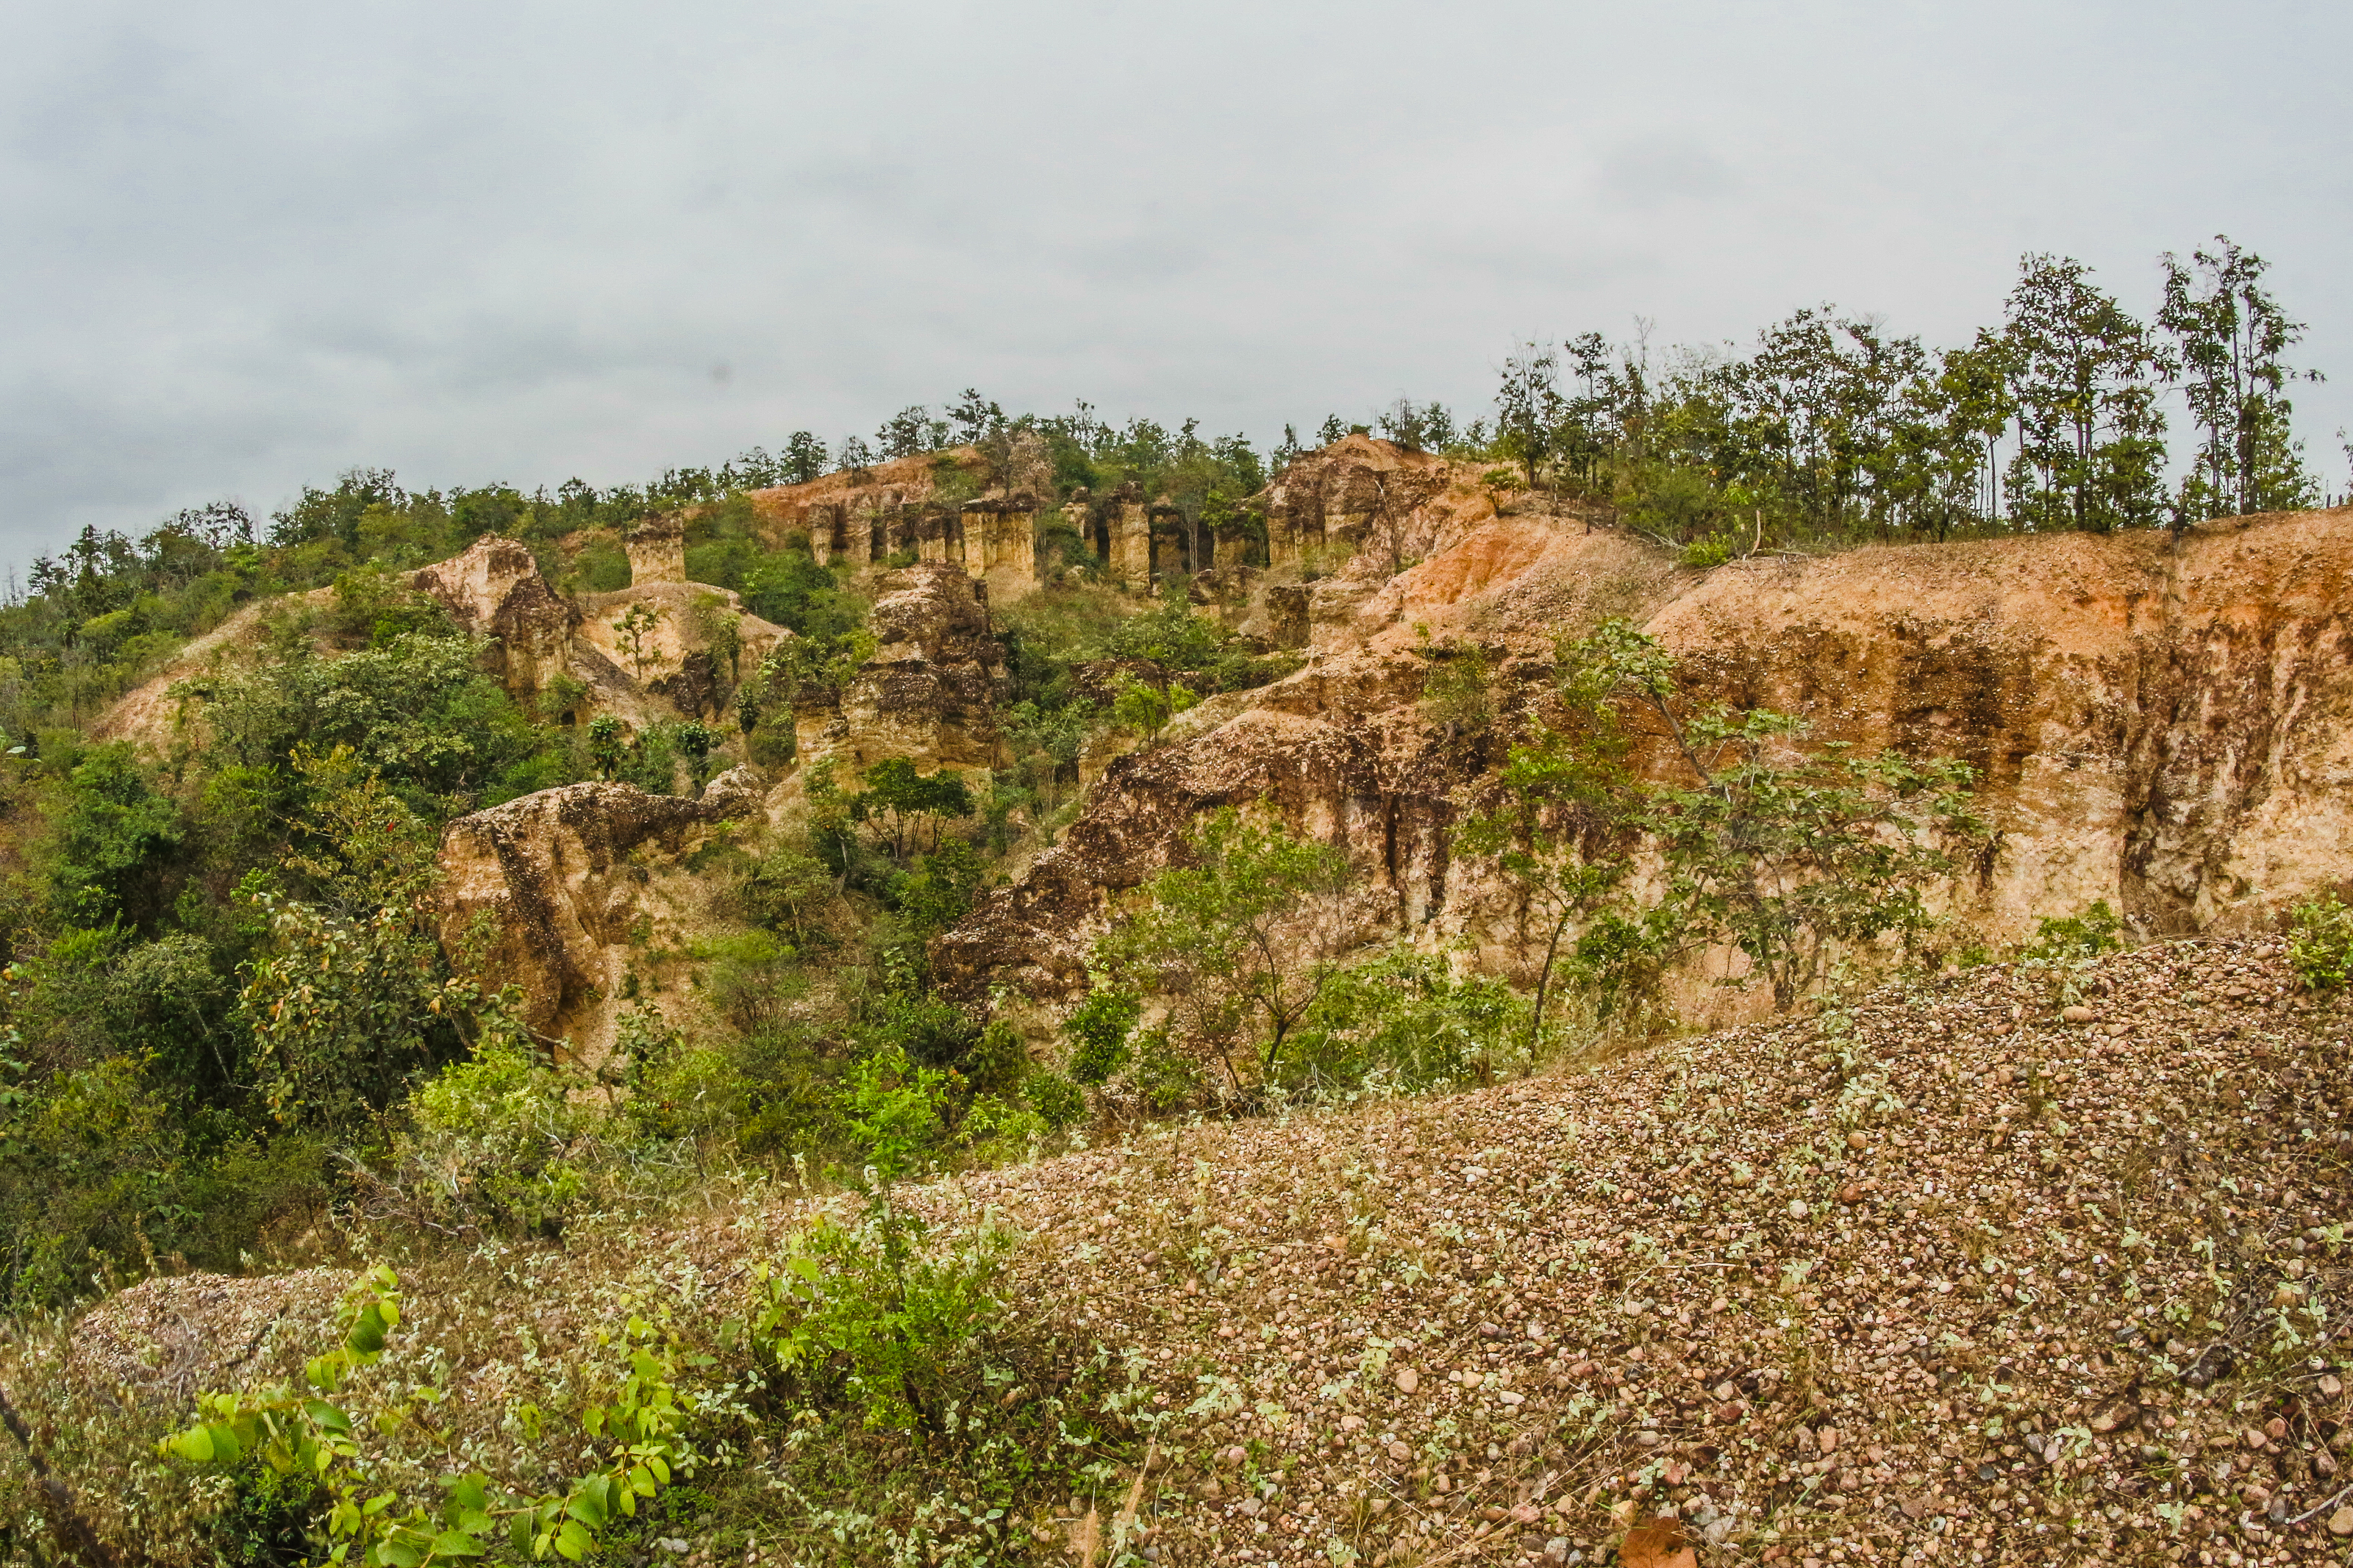
adventure, amazing, attraction, background, beautiful, chiangmai, cliff, ecological, environment, eroded, erosion, famous, foliage, forest, geology, gorge, grand canyon, grass, green, high, journey, jungle, landmark, landscape, mountain, natural, nature, outdoor, park, pha chor, recreation, rock, scenery, sightseeing, southeast, stone, sunlight, sunshine, thailand, tourism, tourist, trail, travel, tree, trekking, valley, viewpoint, wild, woods, vegetation, outcrop, natural landscape, nature reserve, bedrock, shrubland, plant community, grass family, escarpment, soil, geological phenomenon, formation, plant, hill, badlands, terrain, national park, wildlife, chaparral